Calculator (Apple)

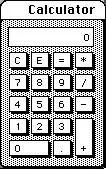
The Mac OS Calculator as it shipped in 1984, with System 1

The Calculator program has a long associated history with the beginning of the Macintosh platform, where a simple four-function calculator program was a standard desk accessory from the earliest Mac operating system versions. Though no higher math capability was included, third-party developers provided upgrades, and Apple released the Graphing Calculator application with the first PowerPC release (7.1.2) of the Mac OS, and it was a standard component through Mac OS 9. Apple also ships a different application with macOS called Grapher for this purpose.